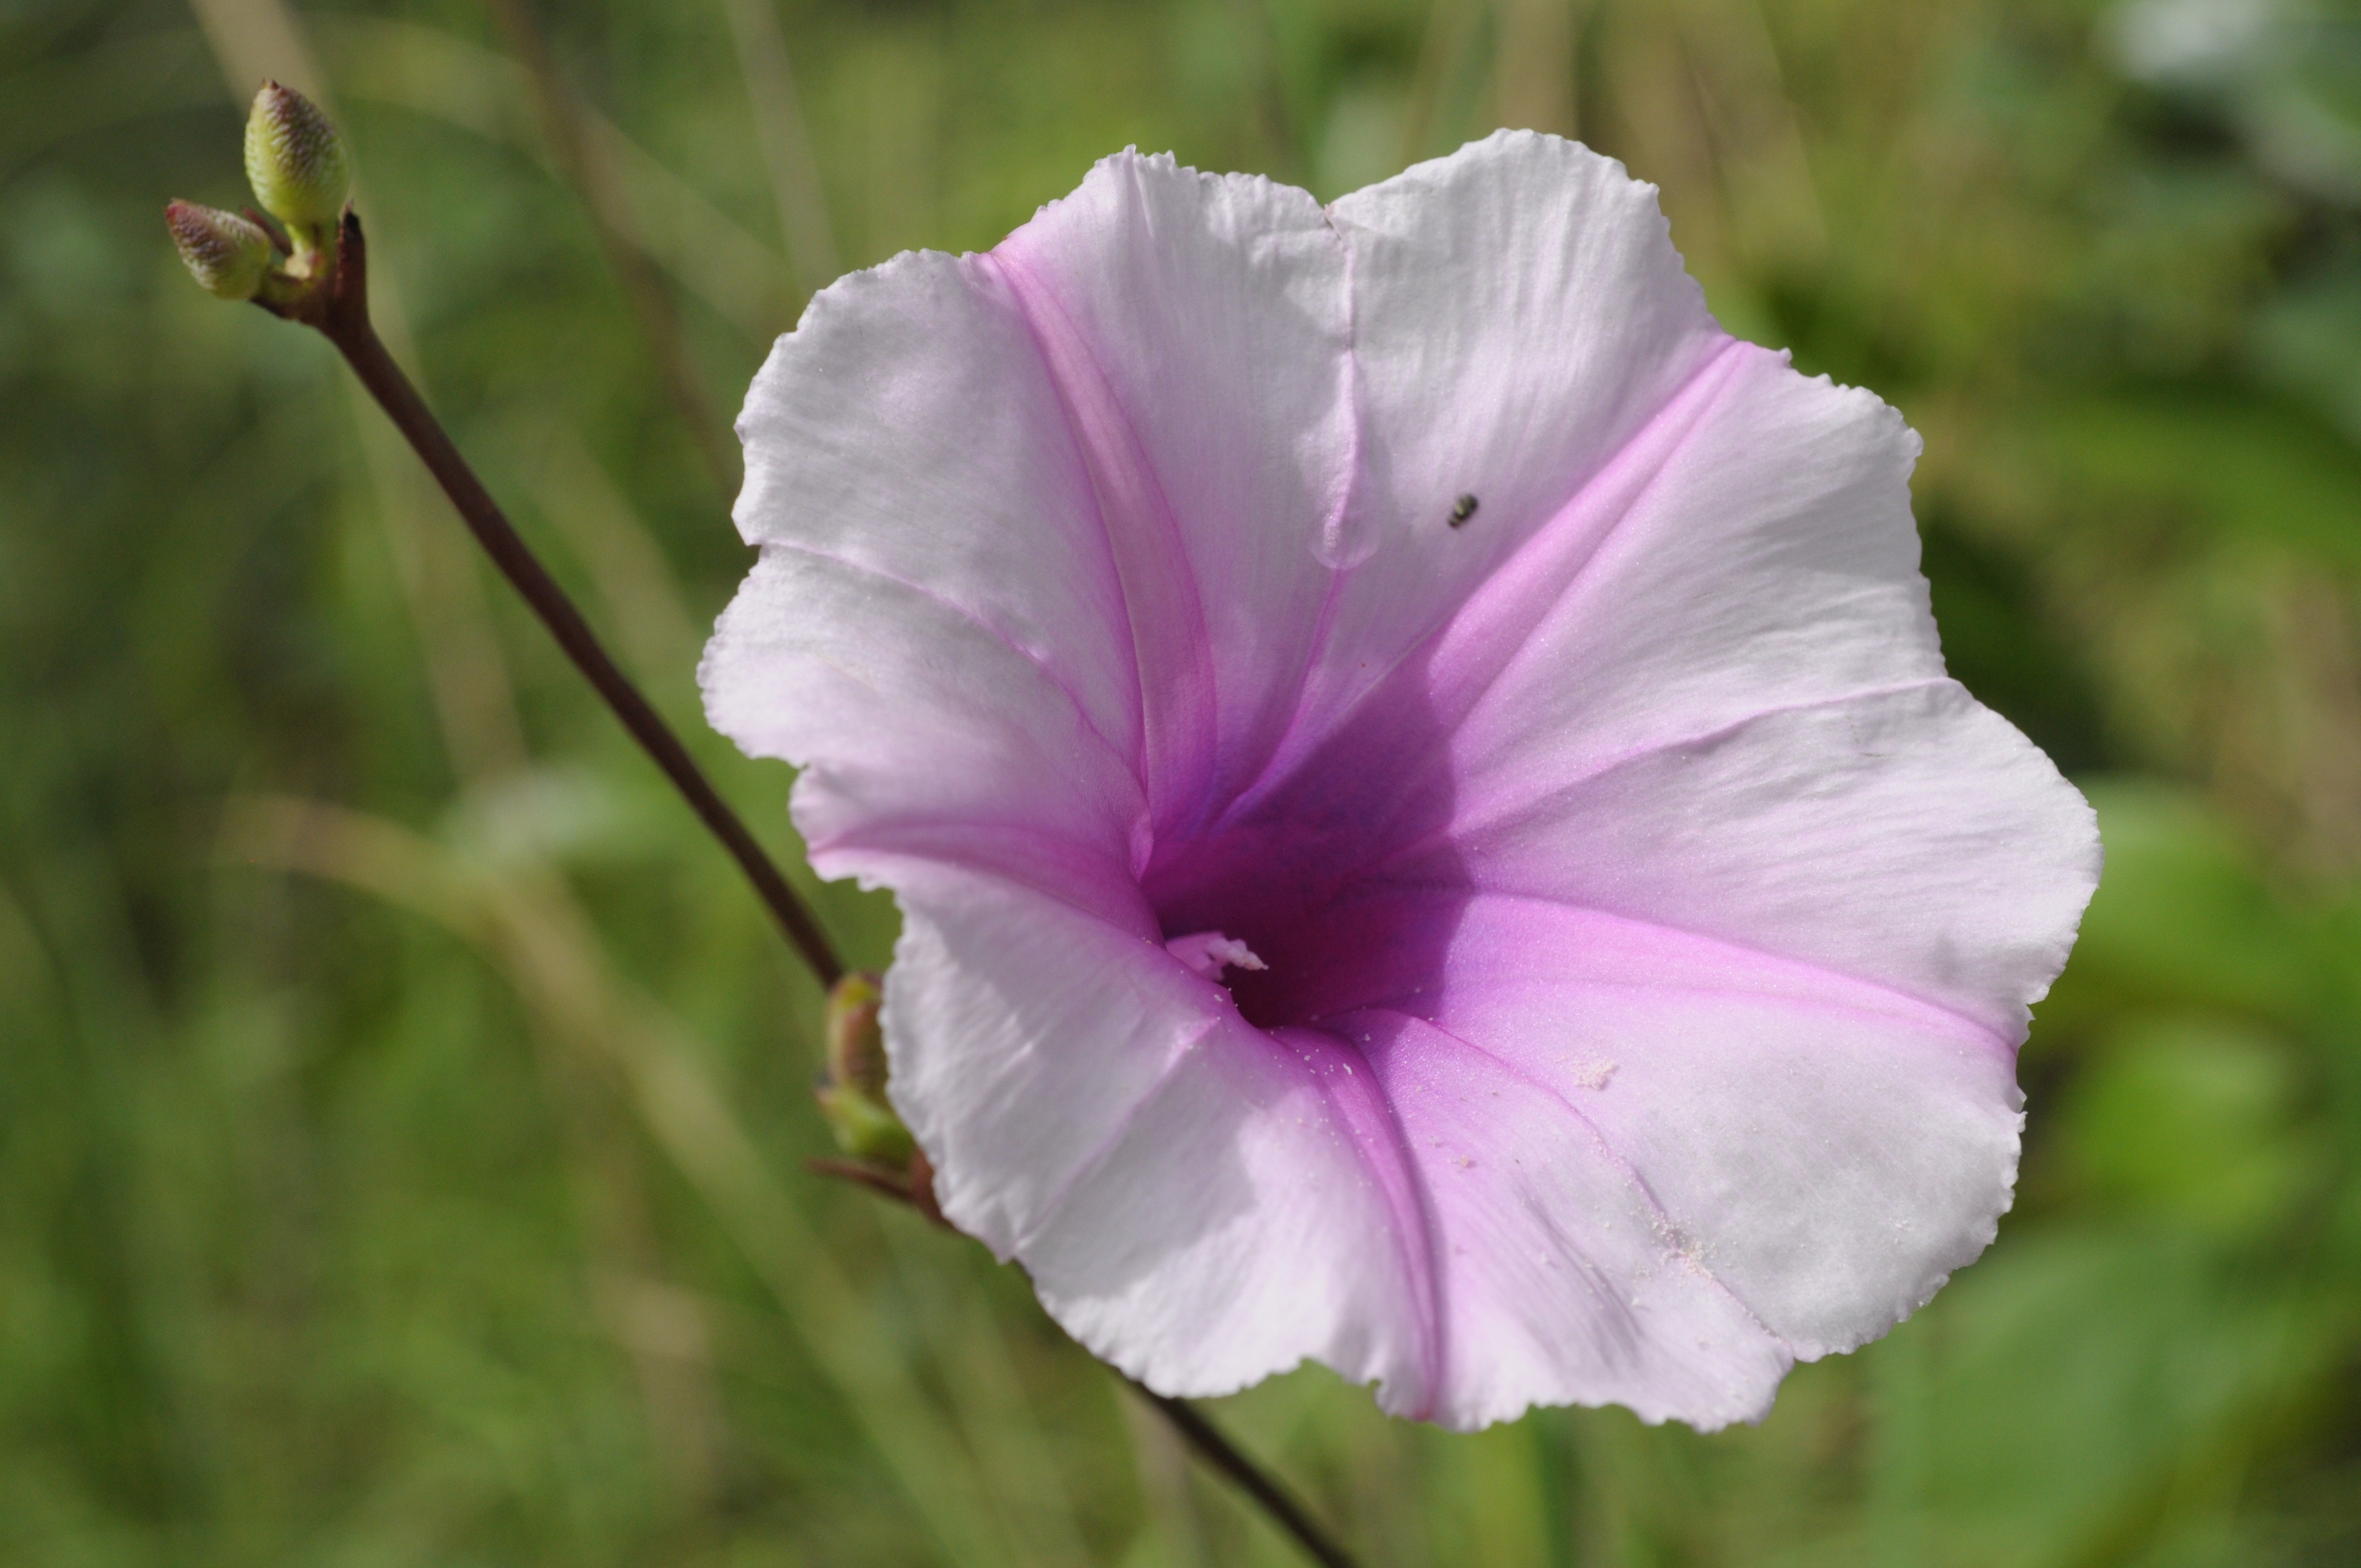
nature, blossom, plant, flower, purple, petal, botany, flora, wildflower, flowers, colorful flowers, dianthus, macro photography, flowering plant, exotic plant, purple plant, plant stem, land plant